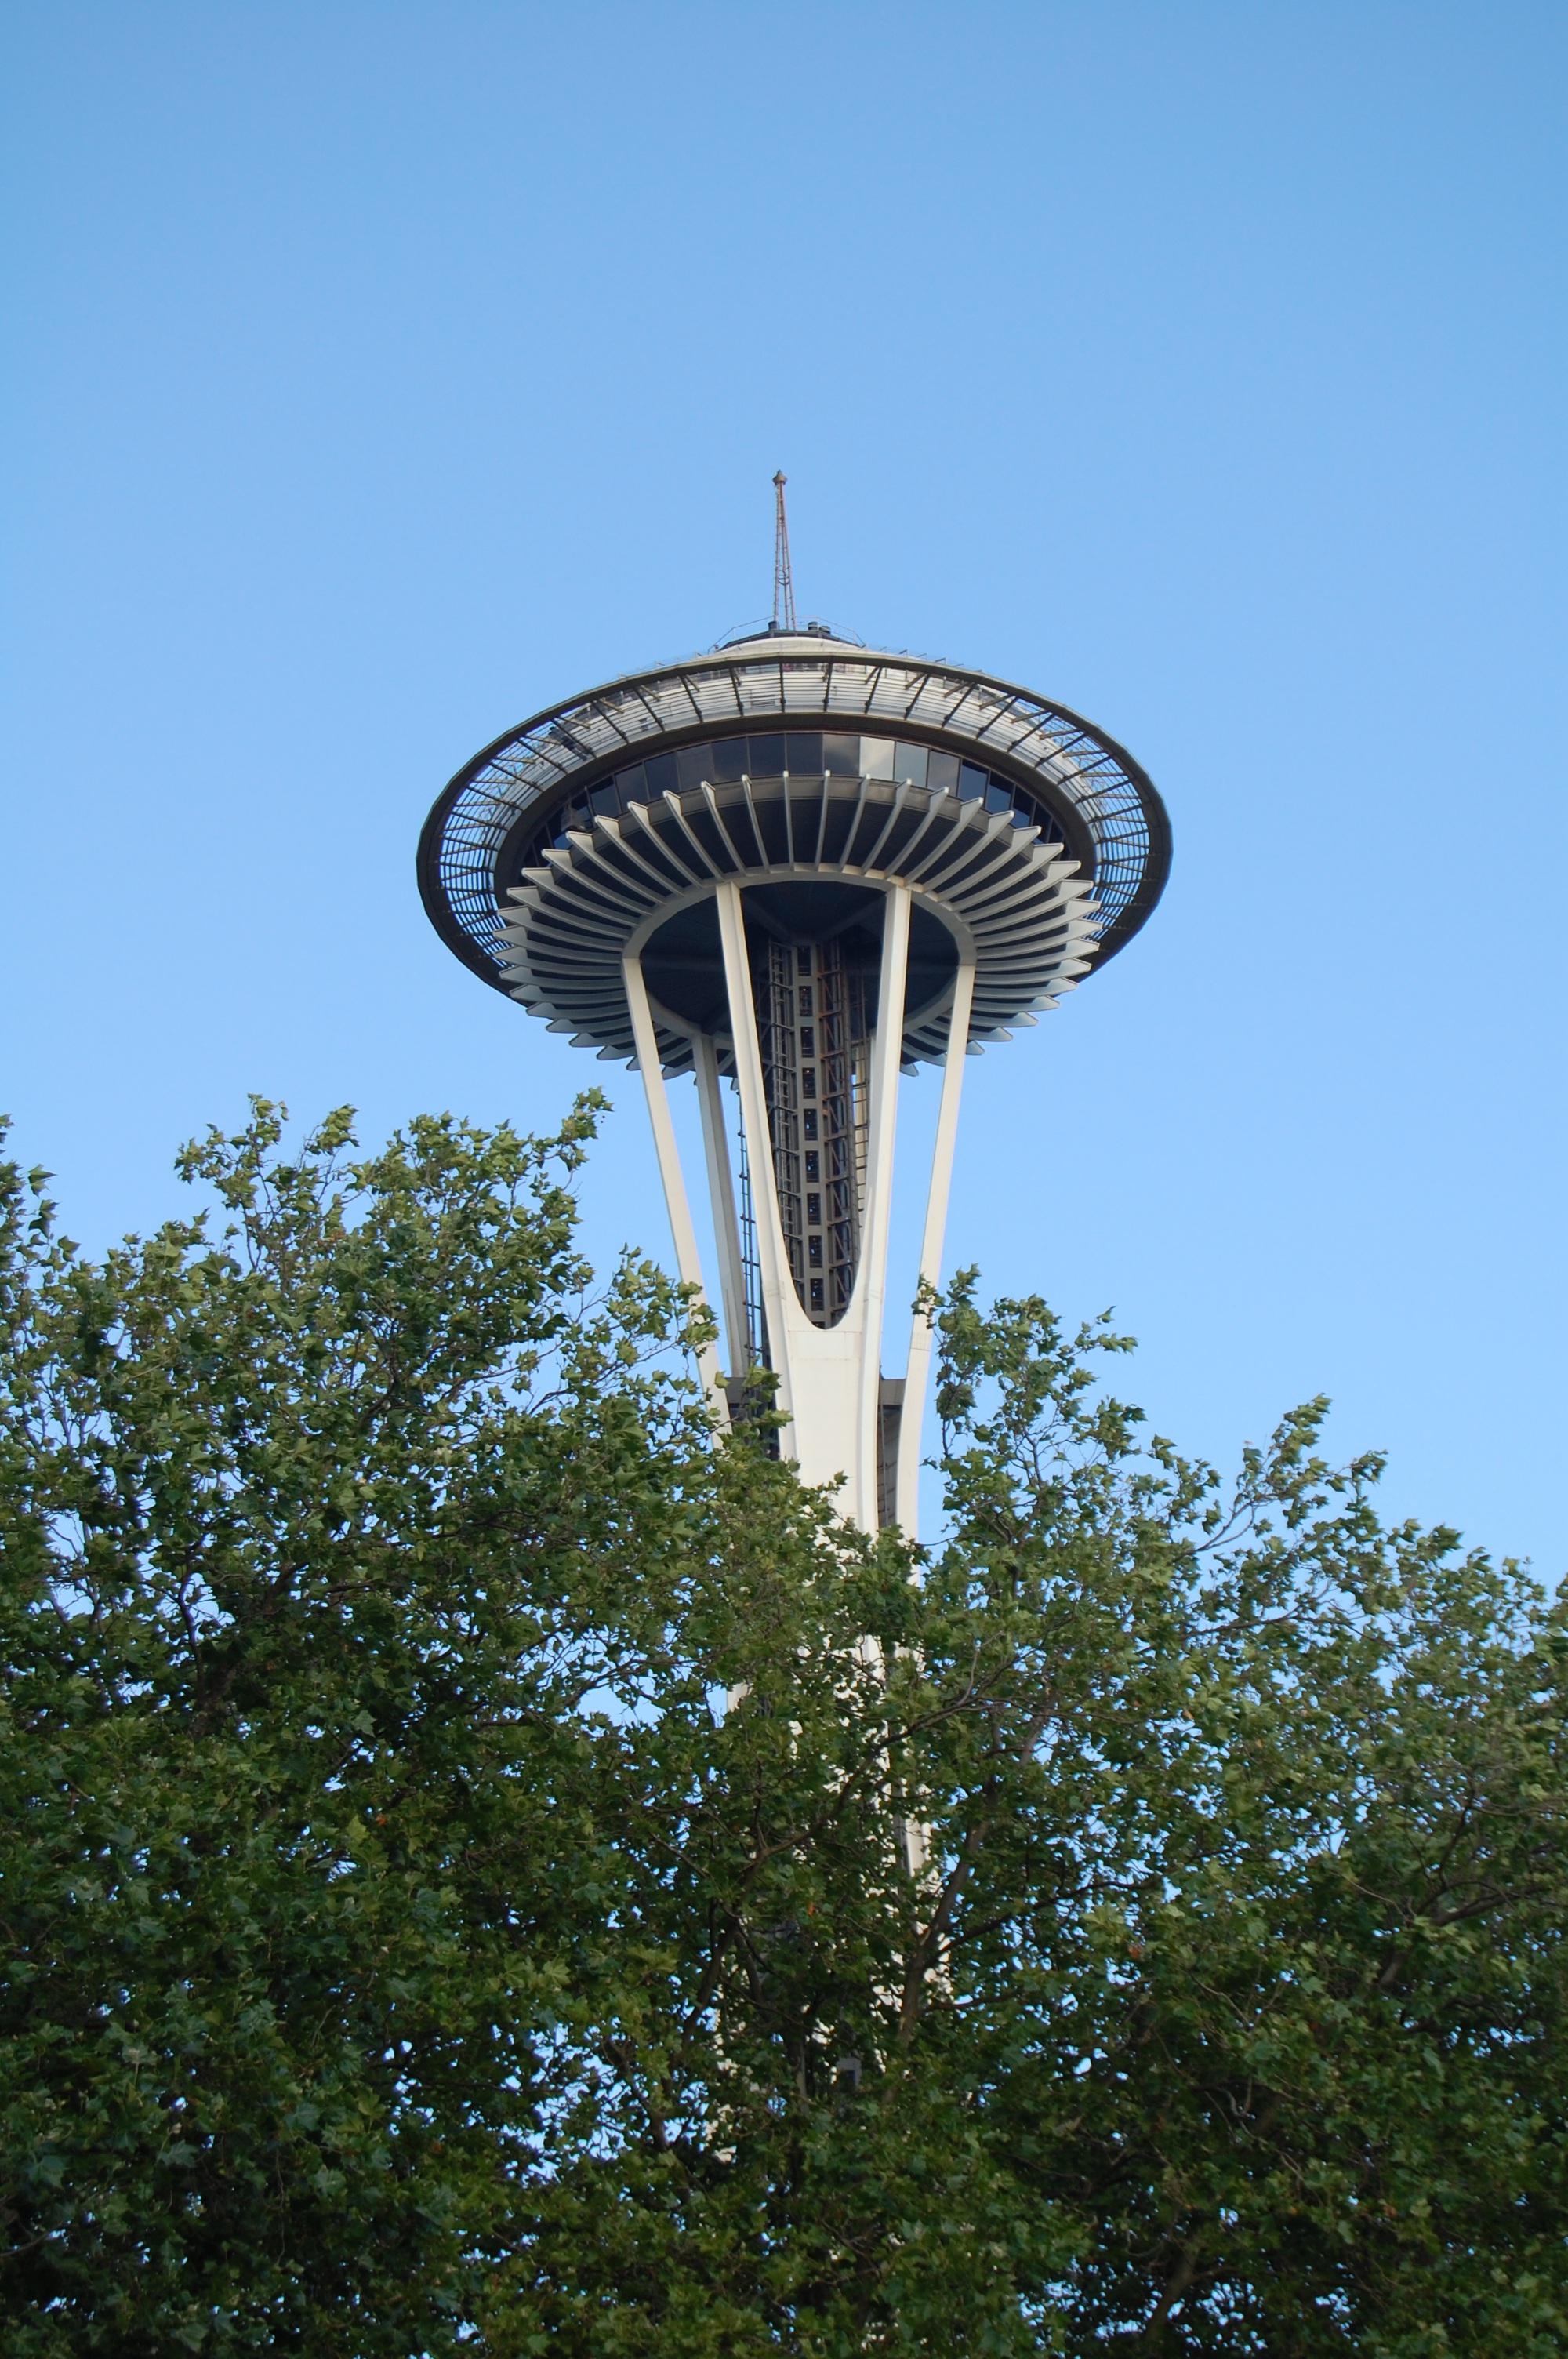
skyline, tower, landmark, street light, lighting, space needle, seattle, atmosphere of earth